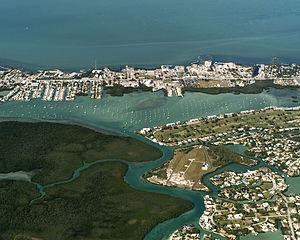
Boot Key est une île des Keys, archipel des États-Unis d'Amérique situé dans l'océan Atlantique au sud de la péninsule de Floride. Elle est située dans les Middle Keys.